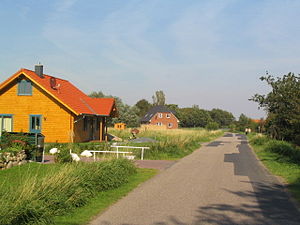
Hellschen-Heringsand-Unterschaar
Hovedgaden i Hellschen
Hellschen-Heringsand-Unterschaar er tre landsbyer og en kommune i det nordlige Tyskland, beliggende i Amt Büsum-Wesselburen under Kreis Dithmarschen. Kreis Dithmarschen ligger i den sydvestlige del af delstaten Slesvig-Holsten.